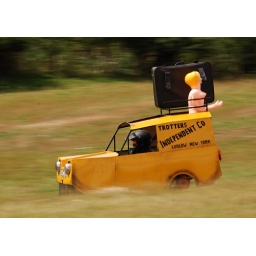
trotters independant traders zooms down the hill at the soap box derby, near richards castle